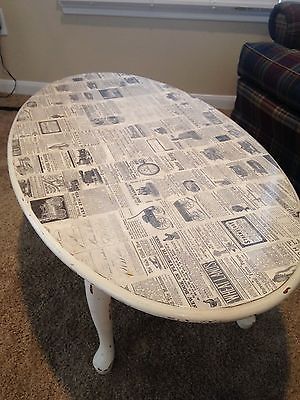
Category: table